Shahbag

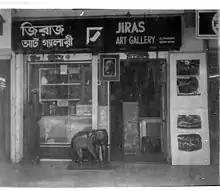
Storefront of Jiraz Art Gallery in Shahbagh

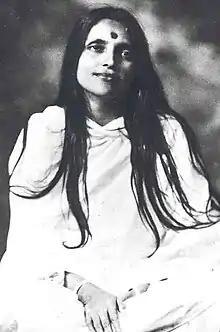
Sri Anandamoyi Ma, early 20th-century Hindu religious figure

Shahbagh is populated by mostly teachers and students, and its civic life is dominated by the activities of its academic institutions. Its commercial life too reflects its occupants' intellectual and cultural pursuits. Among its best known markets is the country's largest second-hand, rare, and antiquarian book-market, consisting of "Nilkhet-Babupura" Hawkers Market, a street market, and "Aziz" Supermarket, an indoor bazaar. Shahbag is also home to the largest flower market (a street side open air bazaar) in the country, which is located at Shahbag Intersection, as well as the largest pet market in the country, the "Katabon" Market. In addition, Elephant Road features a large shoe market and, "Nilkhet-Babupura", a large market for bedding accessories.